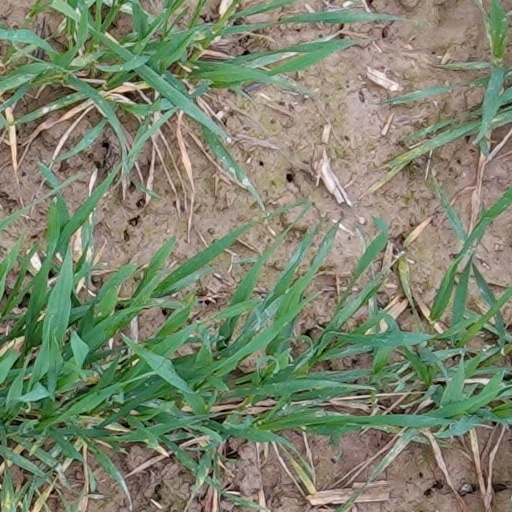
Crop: wheat